American popular music

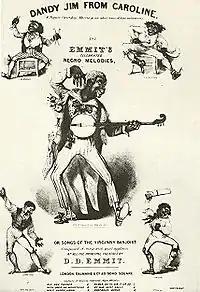
Sheet music cover for "Dandy Jim from Caroline" by Dan Emmett, London, c. 1844.

The first popular music published for private consumption in America came from Ireland in 1808 with Thomas Moore's "Irish Melodies", a multi-volume book of mainly Irish folk songs arranged for private performances. Inspired by Moore, John Hill Hewitt became the first American songwriter to compose a style of popular music for private consumption, with his most famous piece "The Minstrels Return from War" becoming an international success. Black people had taken part in American popular culture prior to the Civil War era, at least dating back to the African Grove Theatre in New York in the 1820s and the publication of the first music by a black composer, Francis Johnson, in 1818. Centered in Philadelphia, Johnson also led one of the first professional bands in American history from the 1820s to 1840s. However, these important milestones still occurred entirely within the conventions of European music. Notable popular music in the 1830s and 1840s included publications by Henry Russell and the Hutchinson Family.